Energy in the Philippines

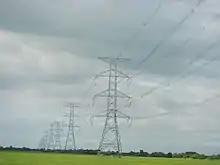
Transmission towers in San Miguel, Bulacan

The total primary energy consumption of the Philippines in 2012 was 30.2 Mtoe (million Tonnes of oil equivalent), most of which came from fossil fuels. Electricity consumption in 2010 was 64.52 TWh, of which almost two-thirds came from fossil fuels, 21% from hydroelectric plants, and 13% from other renewable sources. The total generating capacity was 16.36 GW.